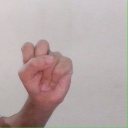
अक्षर: स